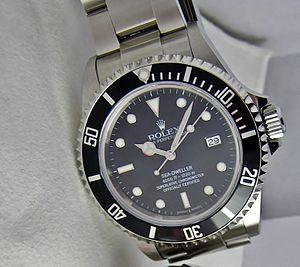
La Rolex Oyster Perpetual Date, Sea-Dweller, est une ligne de montres de plongée fabriquée par Rolex, avec une profondeur de plongée de 1 220 mètres et jusqu’à 3 900 mètres ft pour le modèle Sea-Dweller Deepsea. Lancé en 1967 avec une profondeur de plongée de 610 mètres, la Sea-Dweller est dotée d’une soupape d’échappement de gaz, spécialement conçue pour les montres, conçue par la marque pour permettre à l’hélium emprisonné dans la montre d'être libéré à une pression donnée pendant la décompression, tout en préservant son étanchéité. Les modèles Sea-Dweller actuels sont disponibles en acier ou en acier et en or jaune.